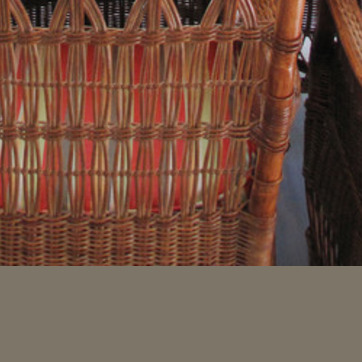
Material: other